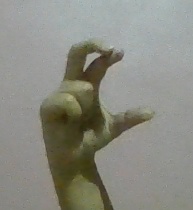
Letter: thal